Donnie Yen

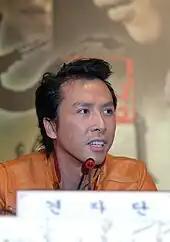

Yen went back to the United States, where he was invited to choreograph fight scenes in Hollywood films, such as "" (2000) and "Blade II" (2002). His choreography and skills impressed the directors, and they invited him for cameo appearances in both films. In 2002, Li was filming "Hero" and insisted to director Zhang Yimou that he wanted Yen to play the role of Sky, his adversary, due to Yen's martial arts ability. Li personally invited Yen back from Hollywood to star in the film, marking the second time the two actors appeared onscreen together since "Once Upon a Time in China II" 10 years earlier back in 1992. In 2003, Yen portrayed antagonist Wu Chow opposite Jackie Chan and Owen Wilson in "Shanghai Knights".